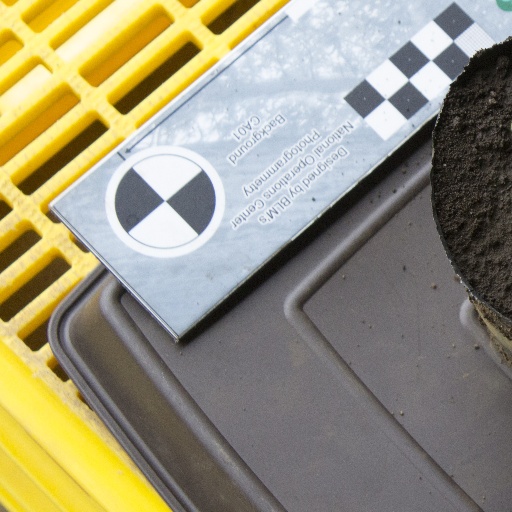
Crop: soybean